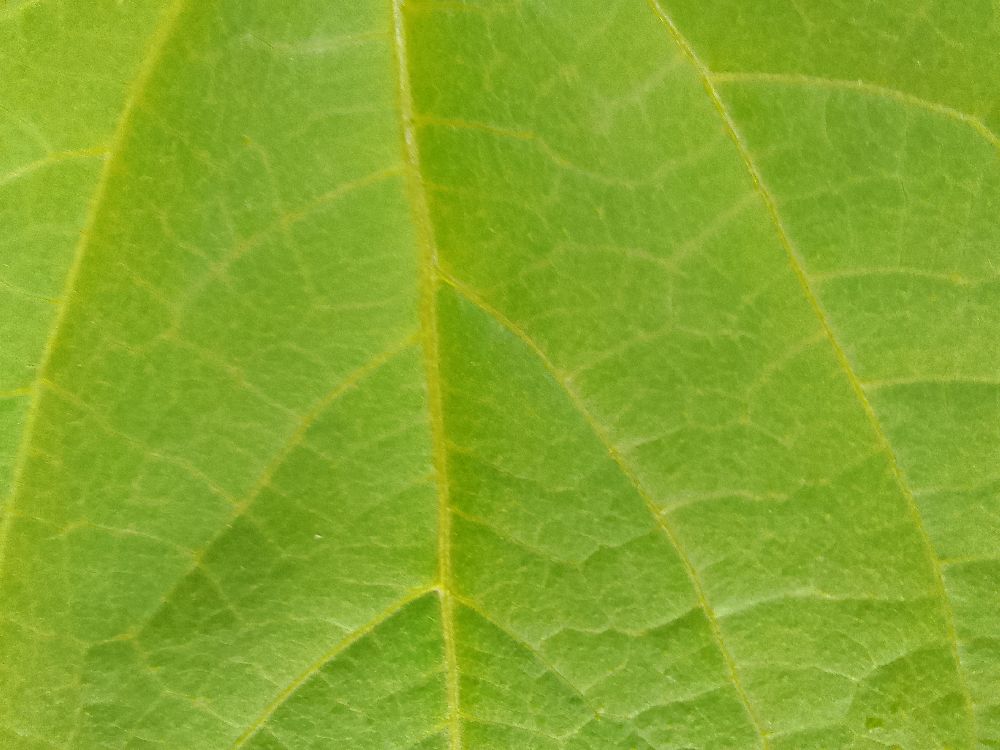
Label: healthy